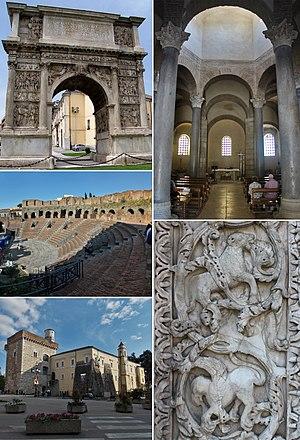
Bénévent est une ville d'environ 58 800 habitants, chef-lieu de la province du même nom en Campanie.